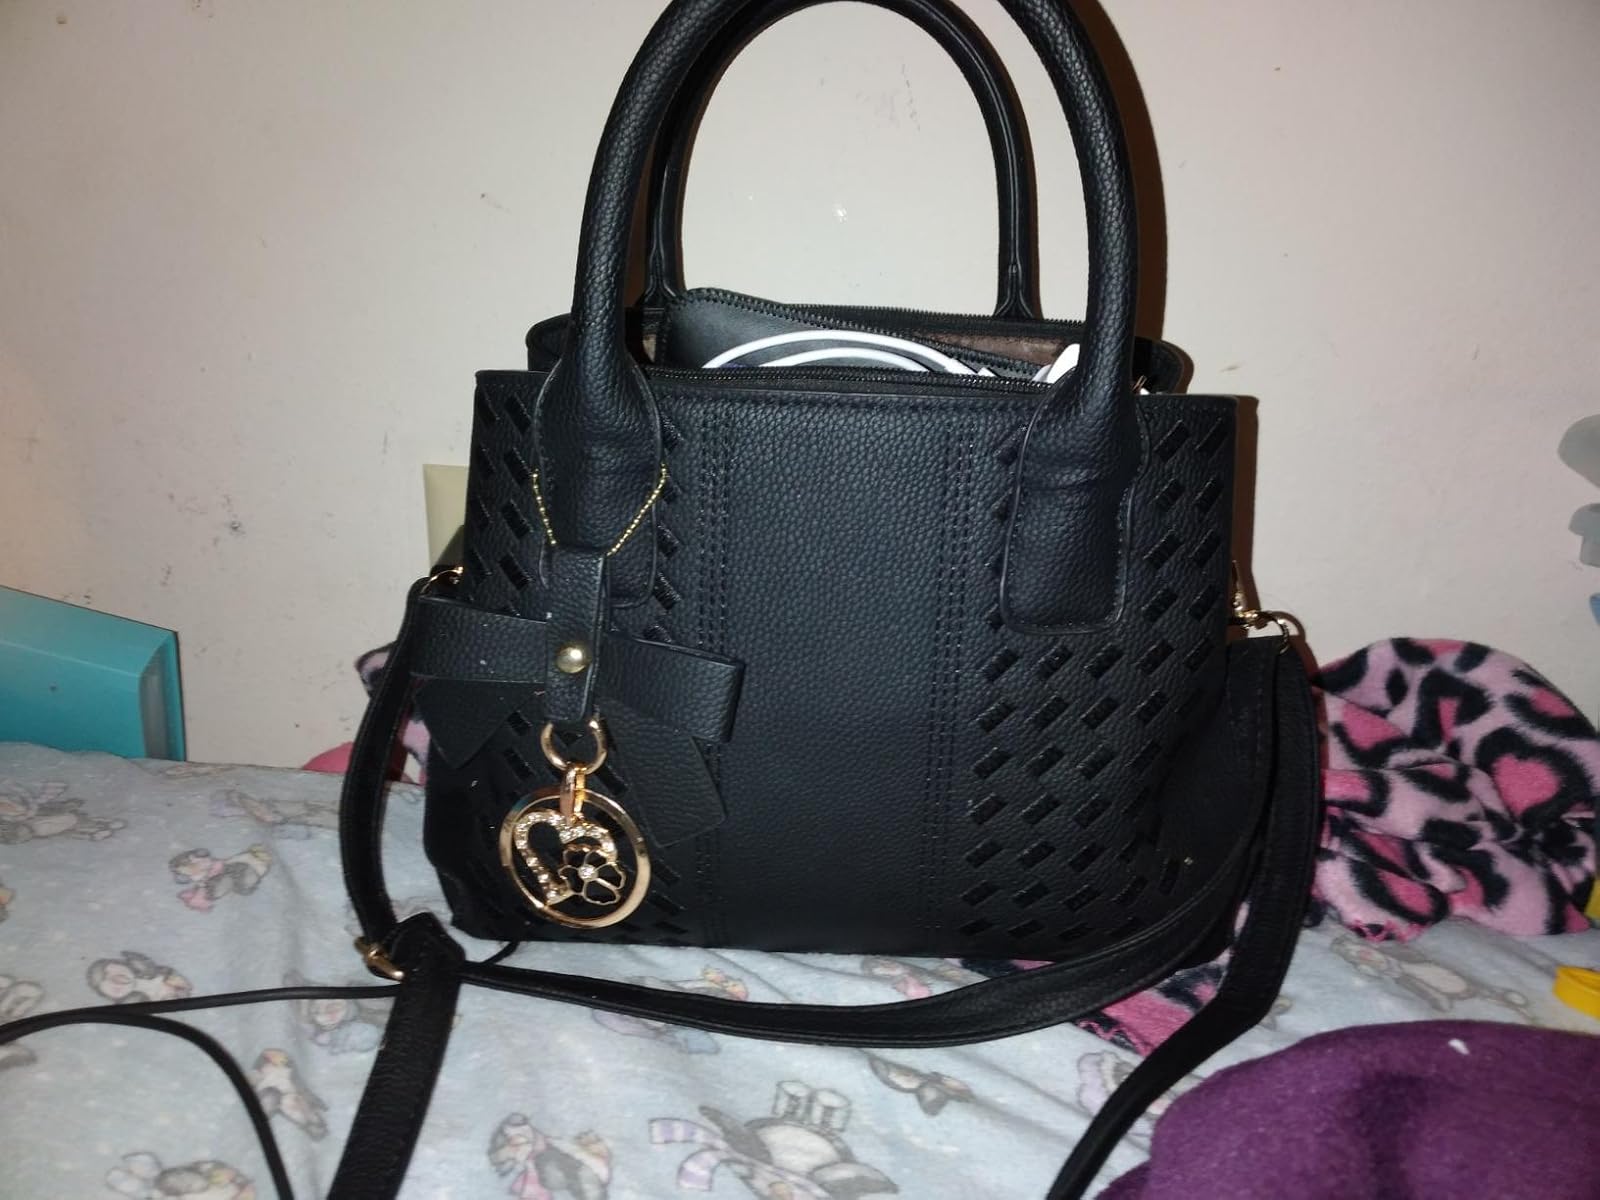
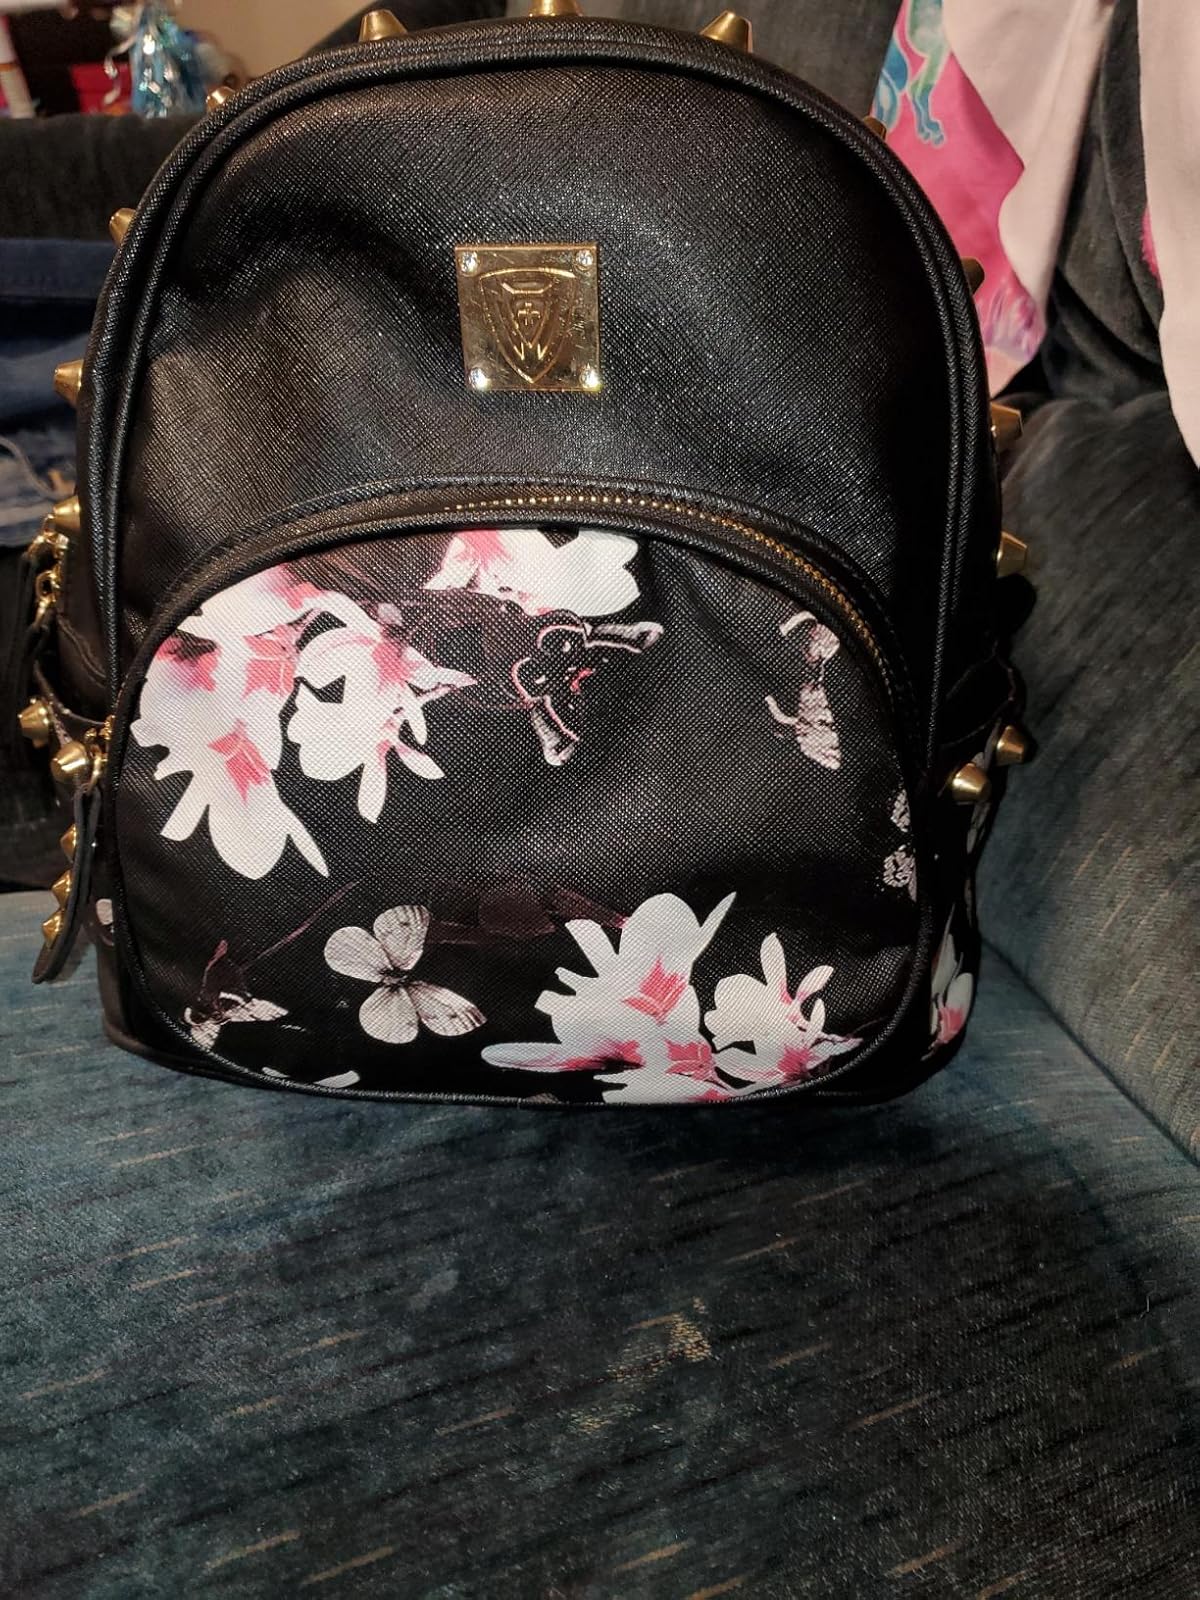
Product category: accessories_handbag
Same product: no